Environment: real
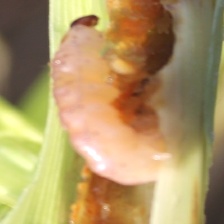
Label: fall_armyworm